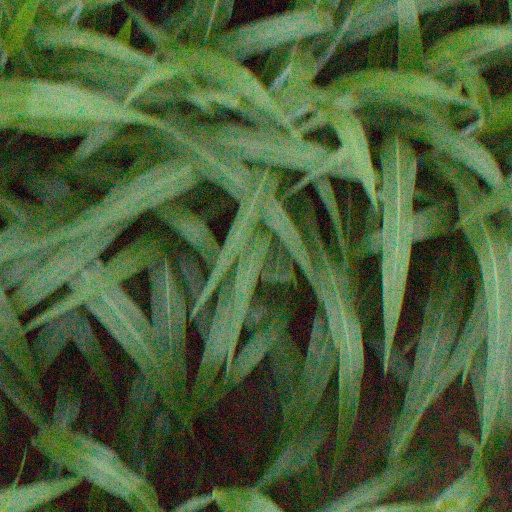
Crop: sorghum